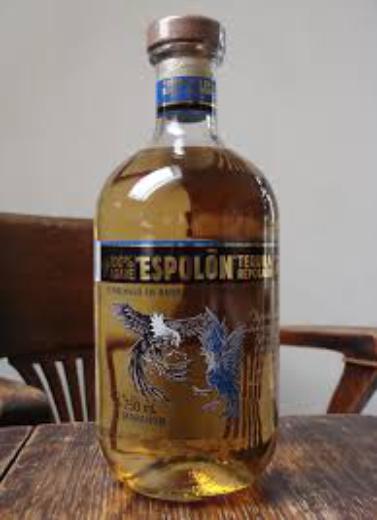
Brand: Espolon
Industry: Food